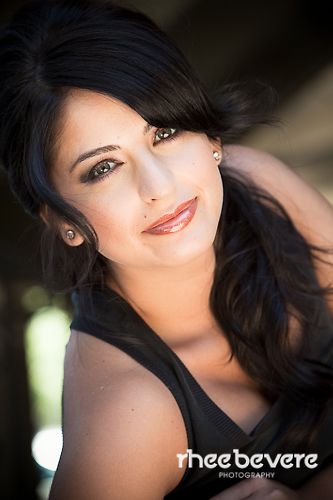
Label: Colored